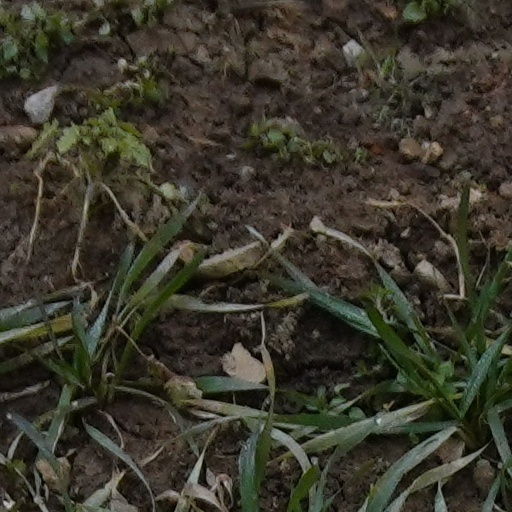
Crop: wheat